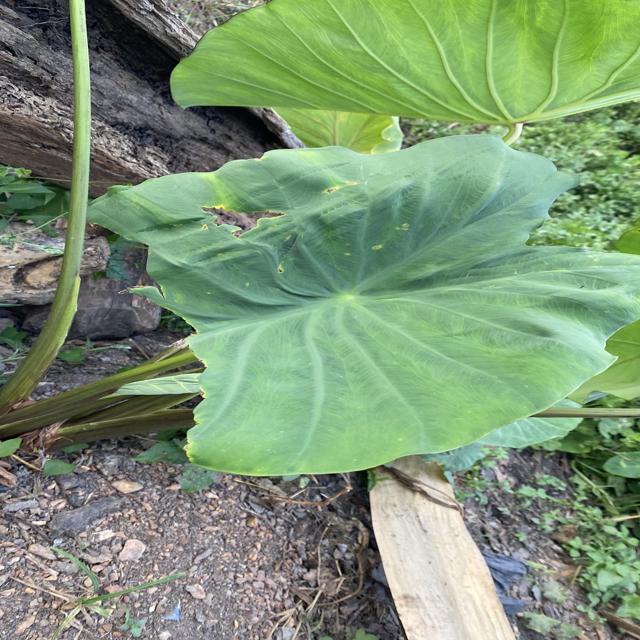
Label: Mid_Blight